The Talk (talk show)

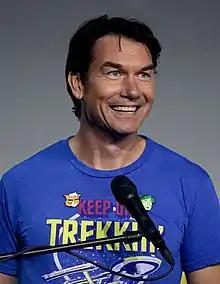
Jerry O'Connell was brought in as a replacement following Sharon Osbourne's firing.

On July 14, 2021, it was announced that Jerry O'Connell would be joining the show as a permanent co-host, replacing Osbourne. O'Connell became the first full-time male co-host on the show.